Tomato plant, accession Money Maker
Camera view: bottom (45 deg); turntable rotation: 150 degrees
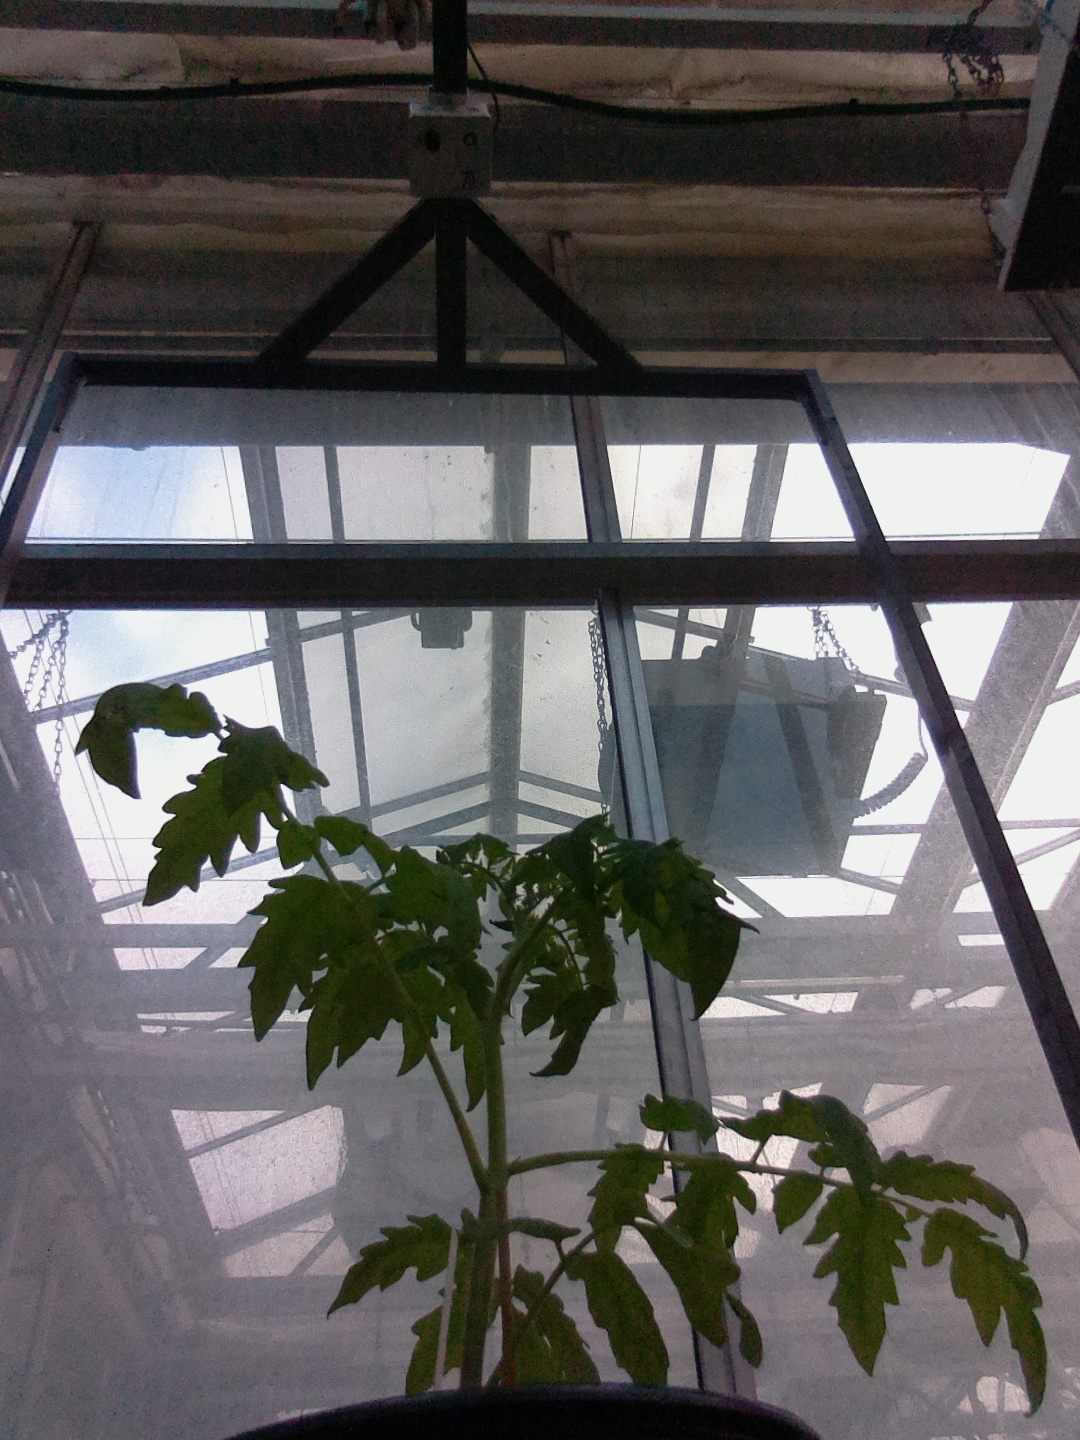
BBCH growth stage 13: 6 of true leaves visible